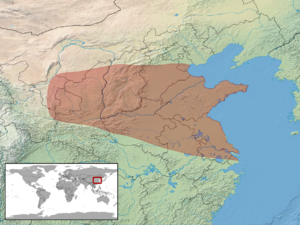
Gekko swinhonis est une espèce de geckos de la famille des Gekkonidae.